Live in San Diego (Eric Clapton album)

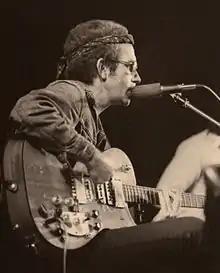
The album features Clapton's long-time friend J.J. Cale who died in 2013.

The album was announced on 5 August 2016. The album is available on compact disc (as a two-disc CD), as a 180 gram gramophone record (as a three-disc vinyl) as well as a digital album.